Bradley Fighting Vehicle

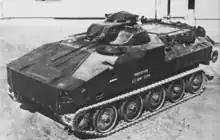
The XM701 Mechanized Infantry Combat Vehicle (MICV-65), pilot number 4, 1965

The Bradley is highly capable in cross-country open terrain, in accordance with one of the main design objectives of keeping pace with the M1 Abrams main battle tank. The Bradley was initially designed to float by deploying a flotation curtain around the vehicle, allowing it to "swim" at a speed of . Later armor upgrades have negated this capability.